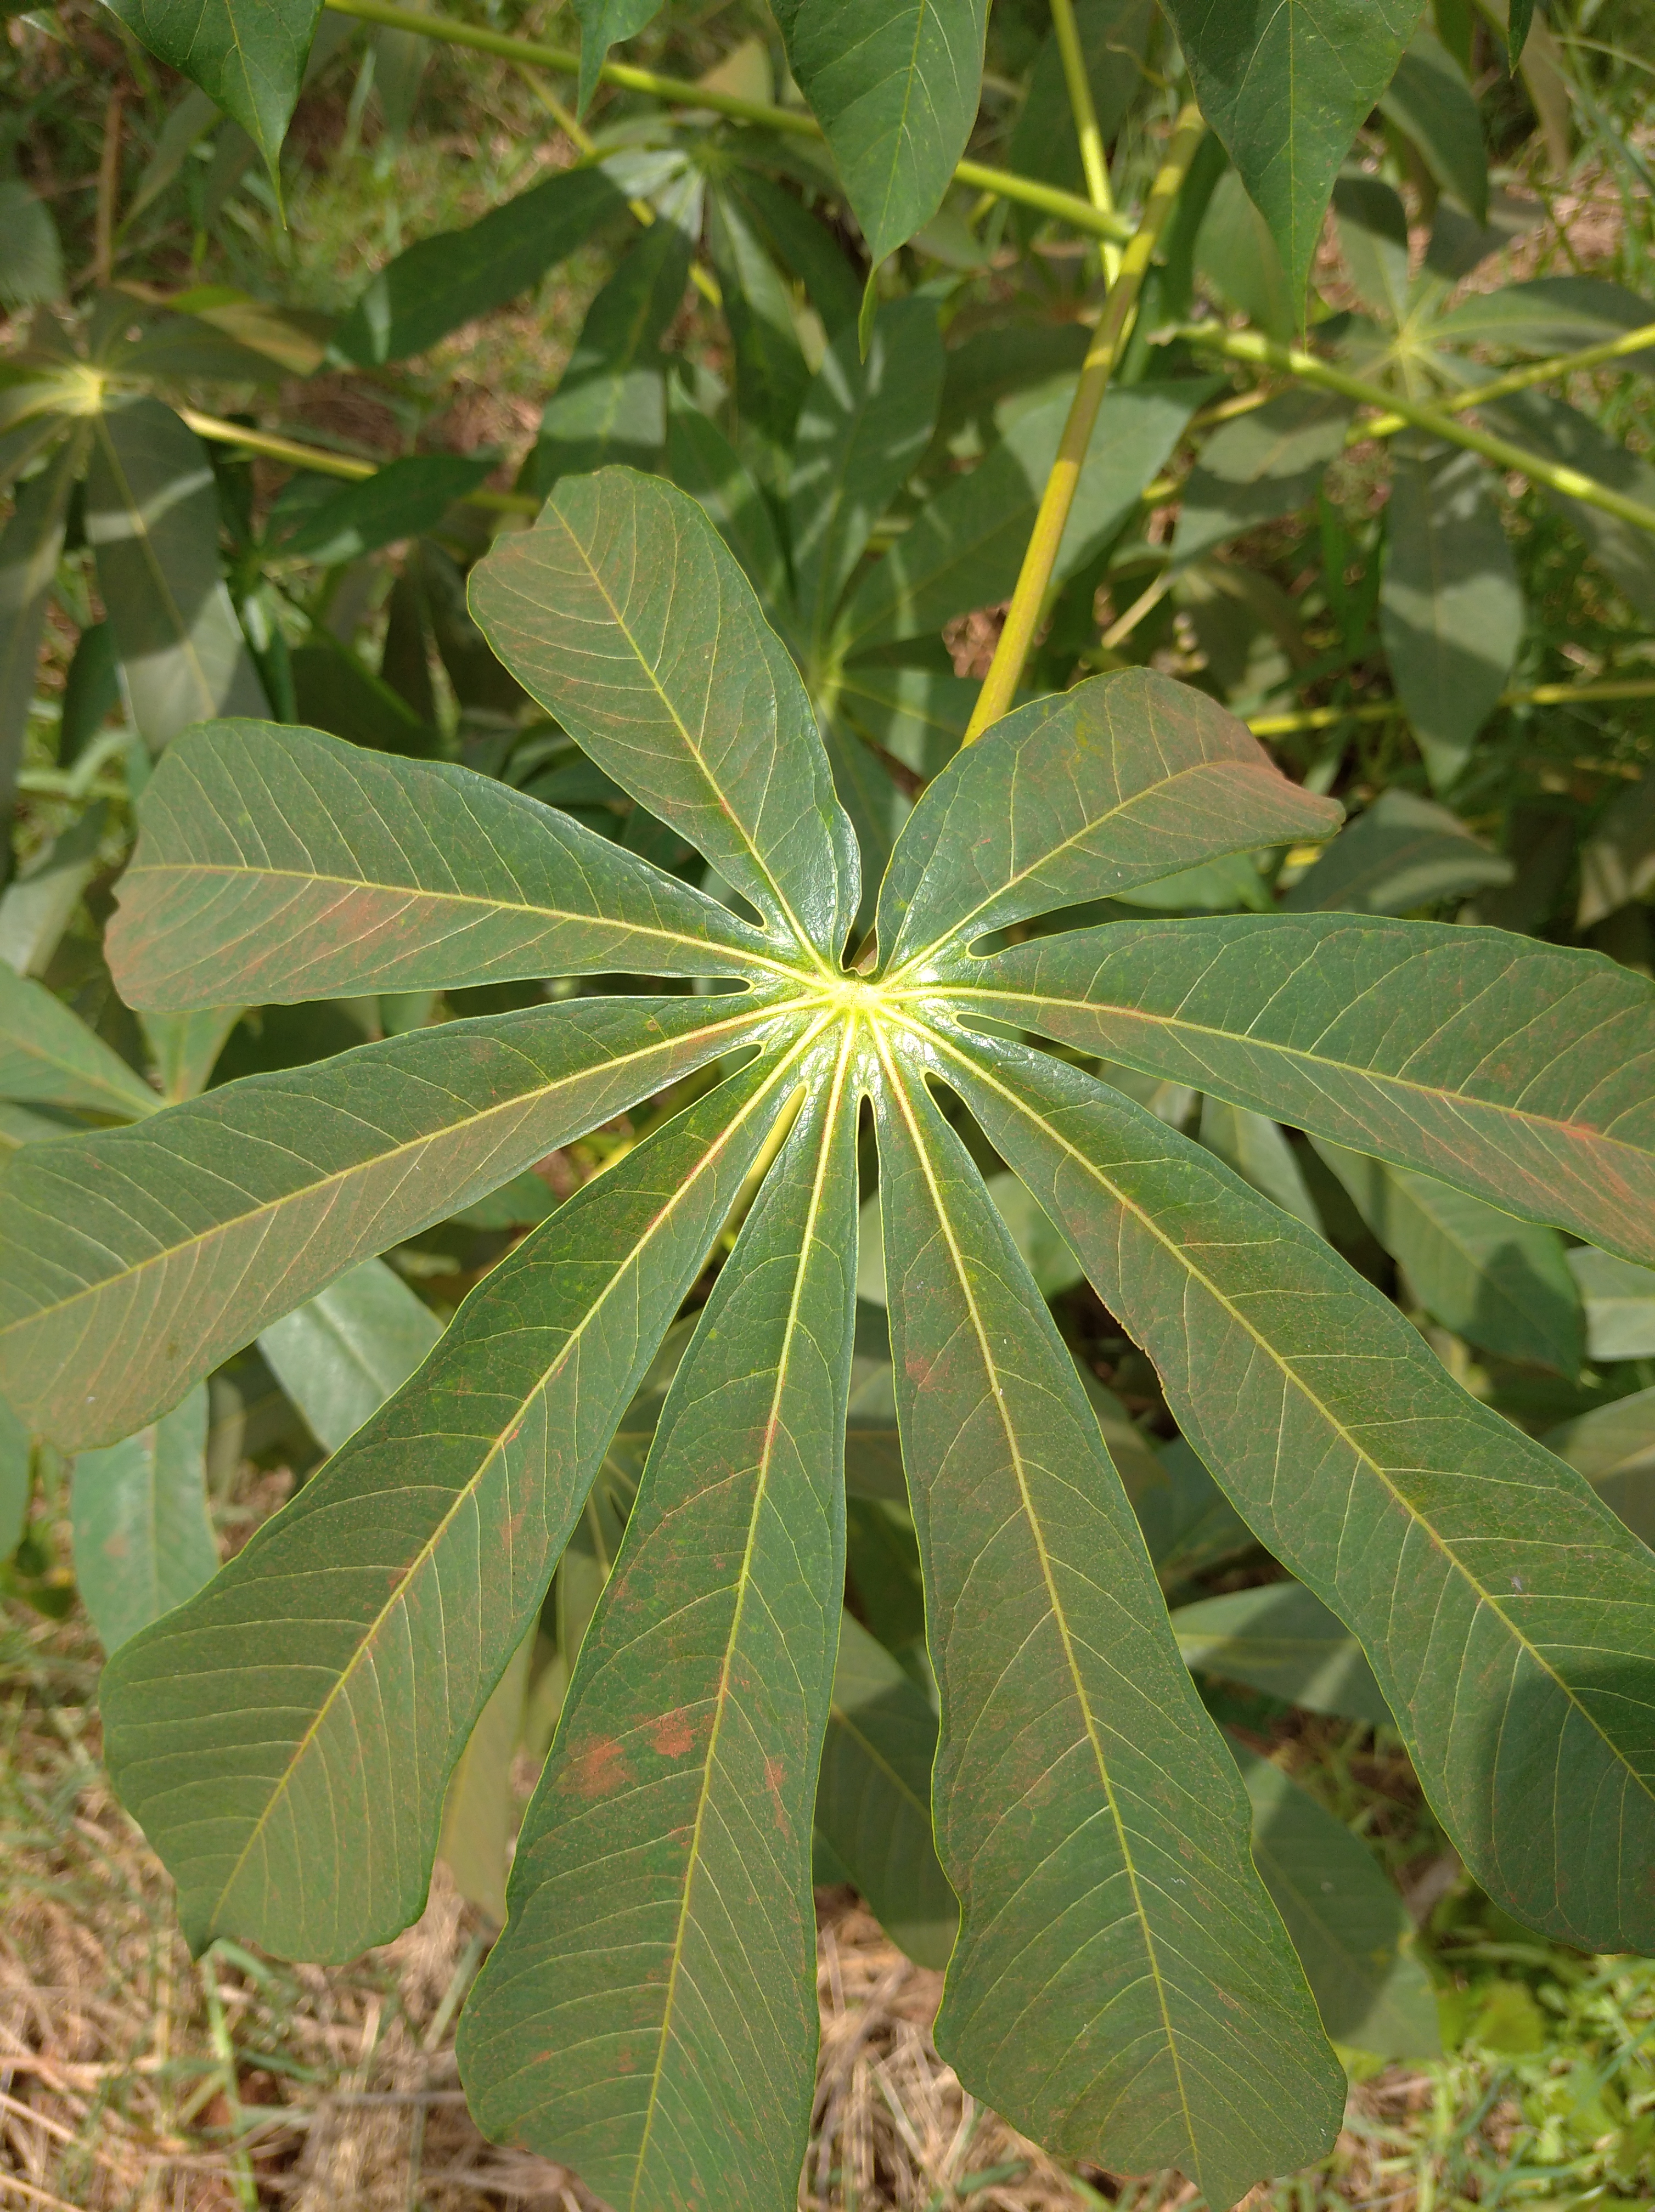
Label: healthy